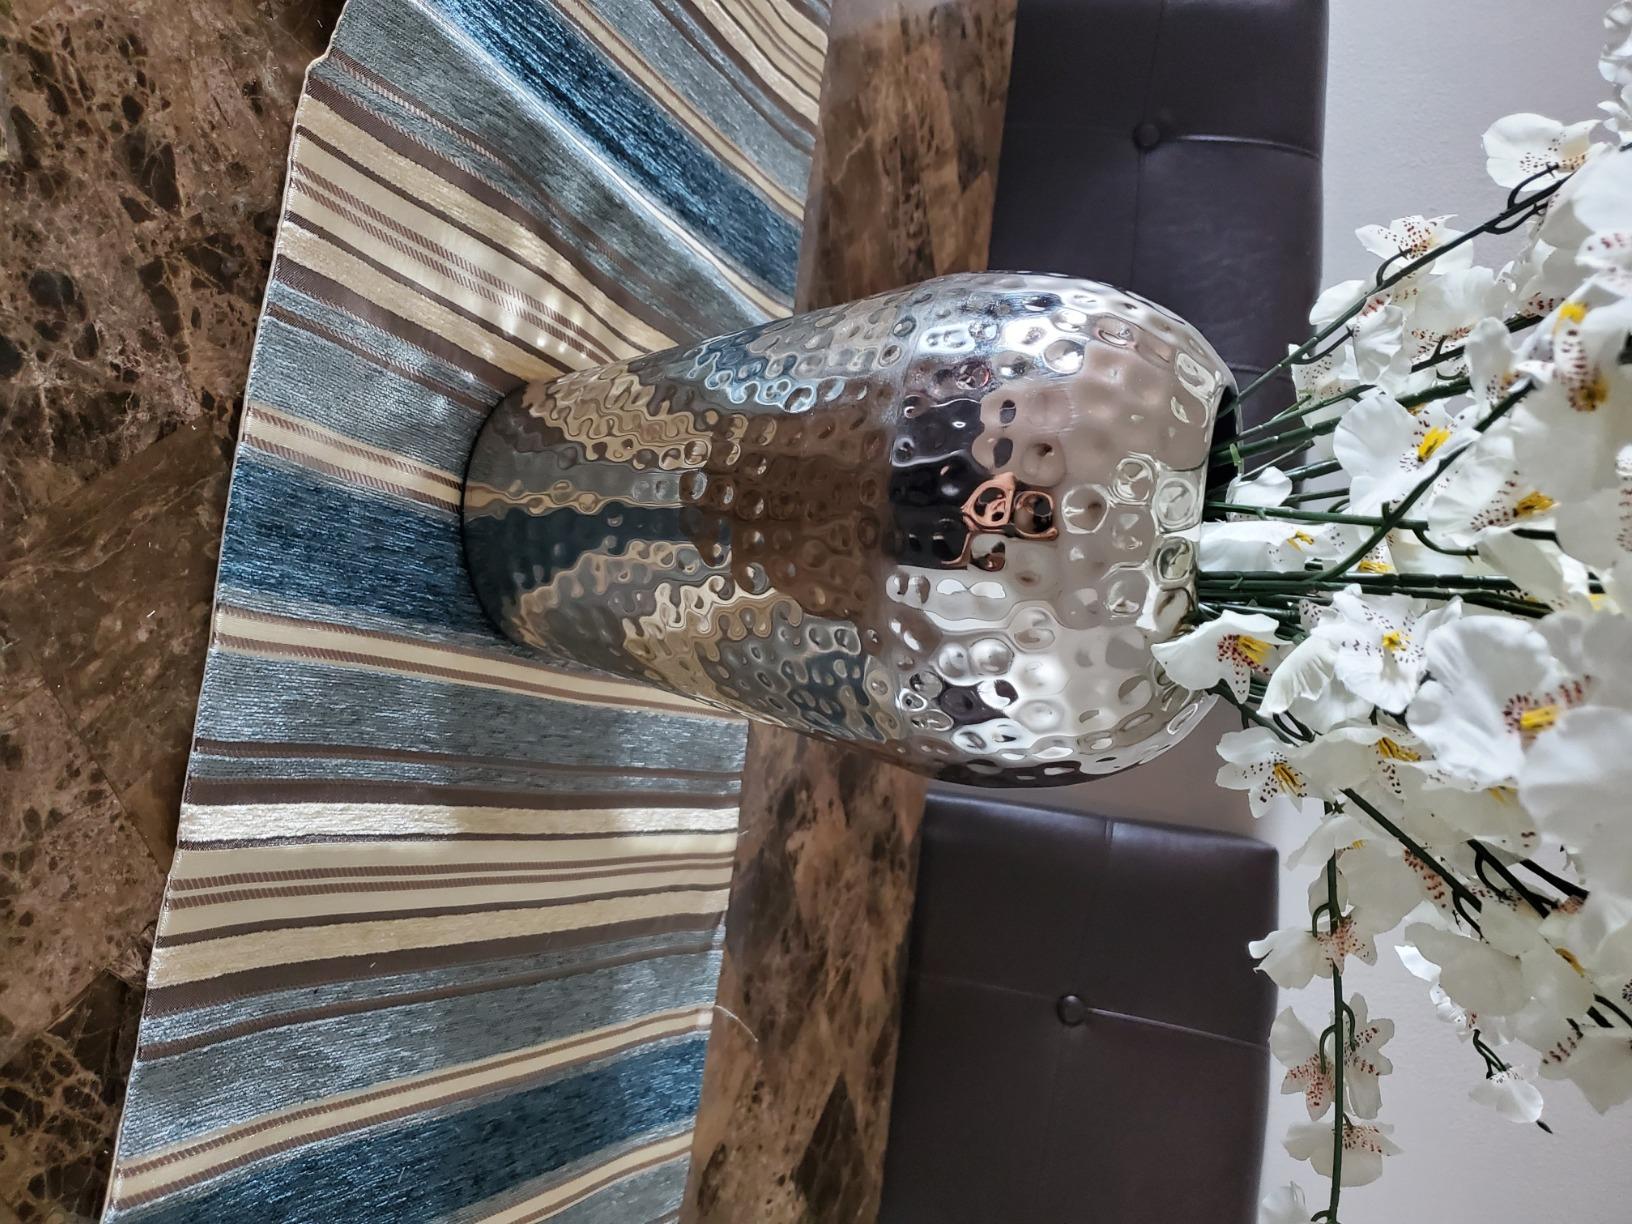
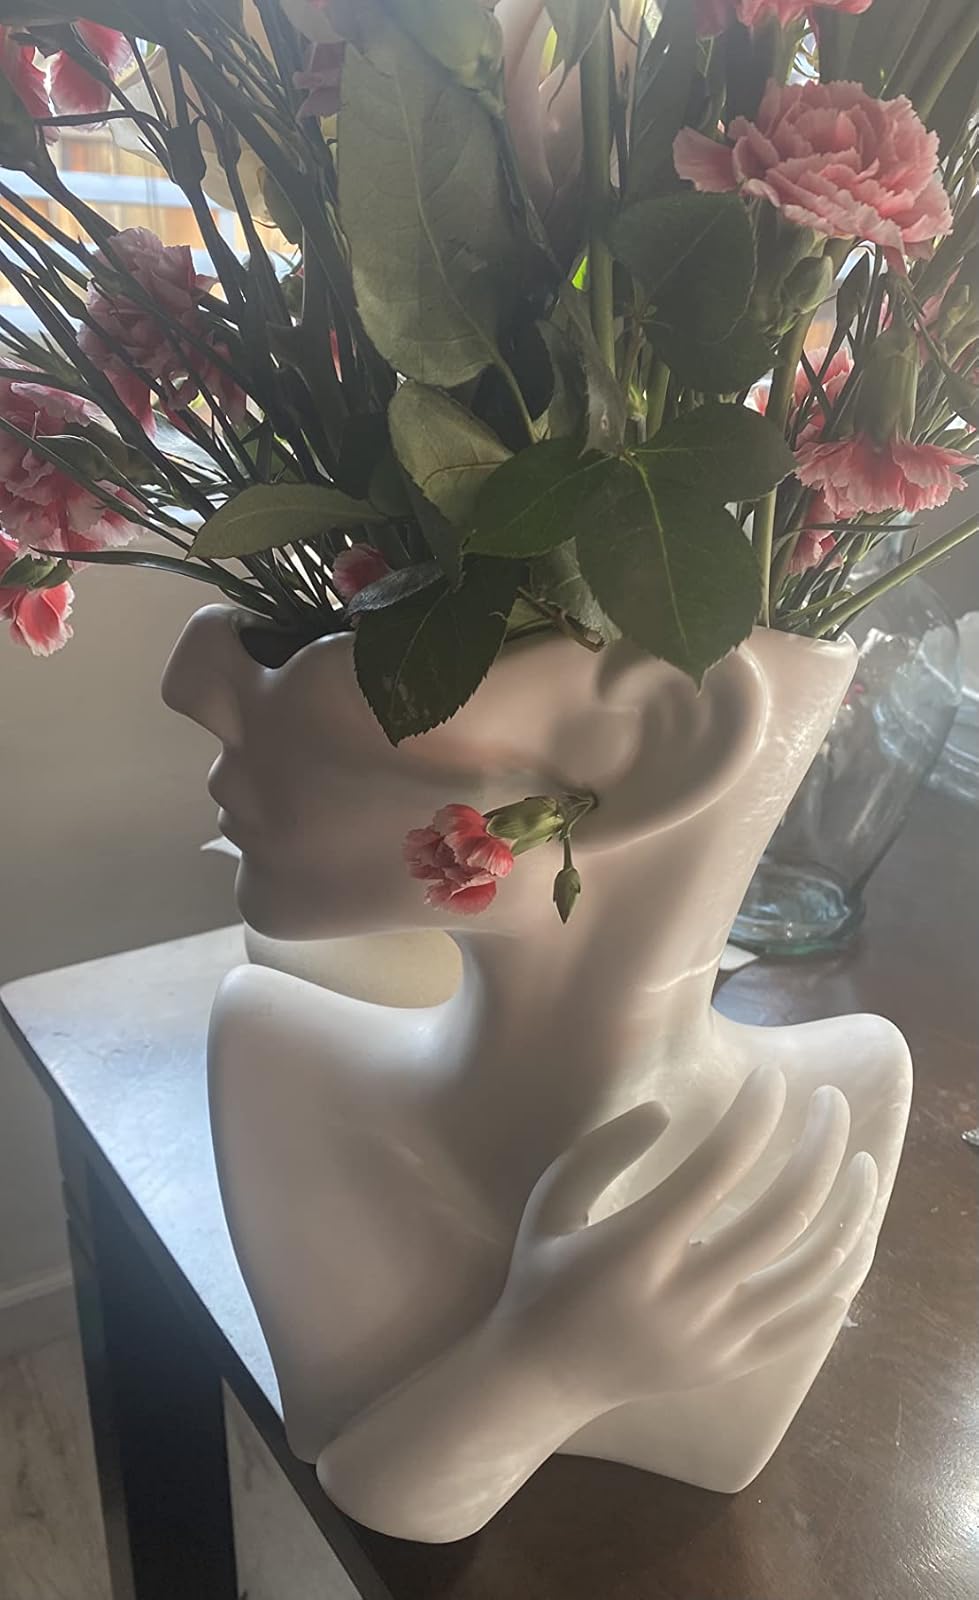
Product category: vase
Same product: no